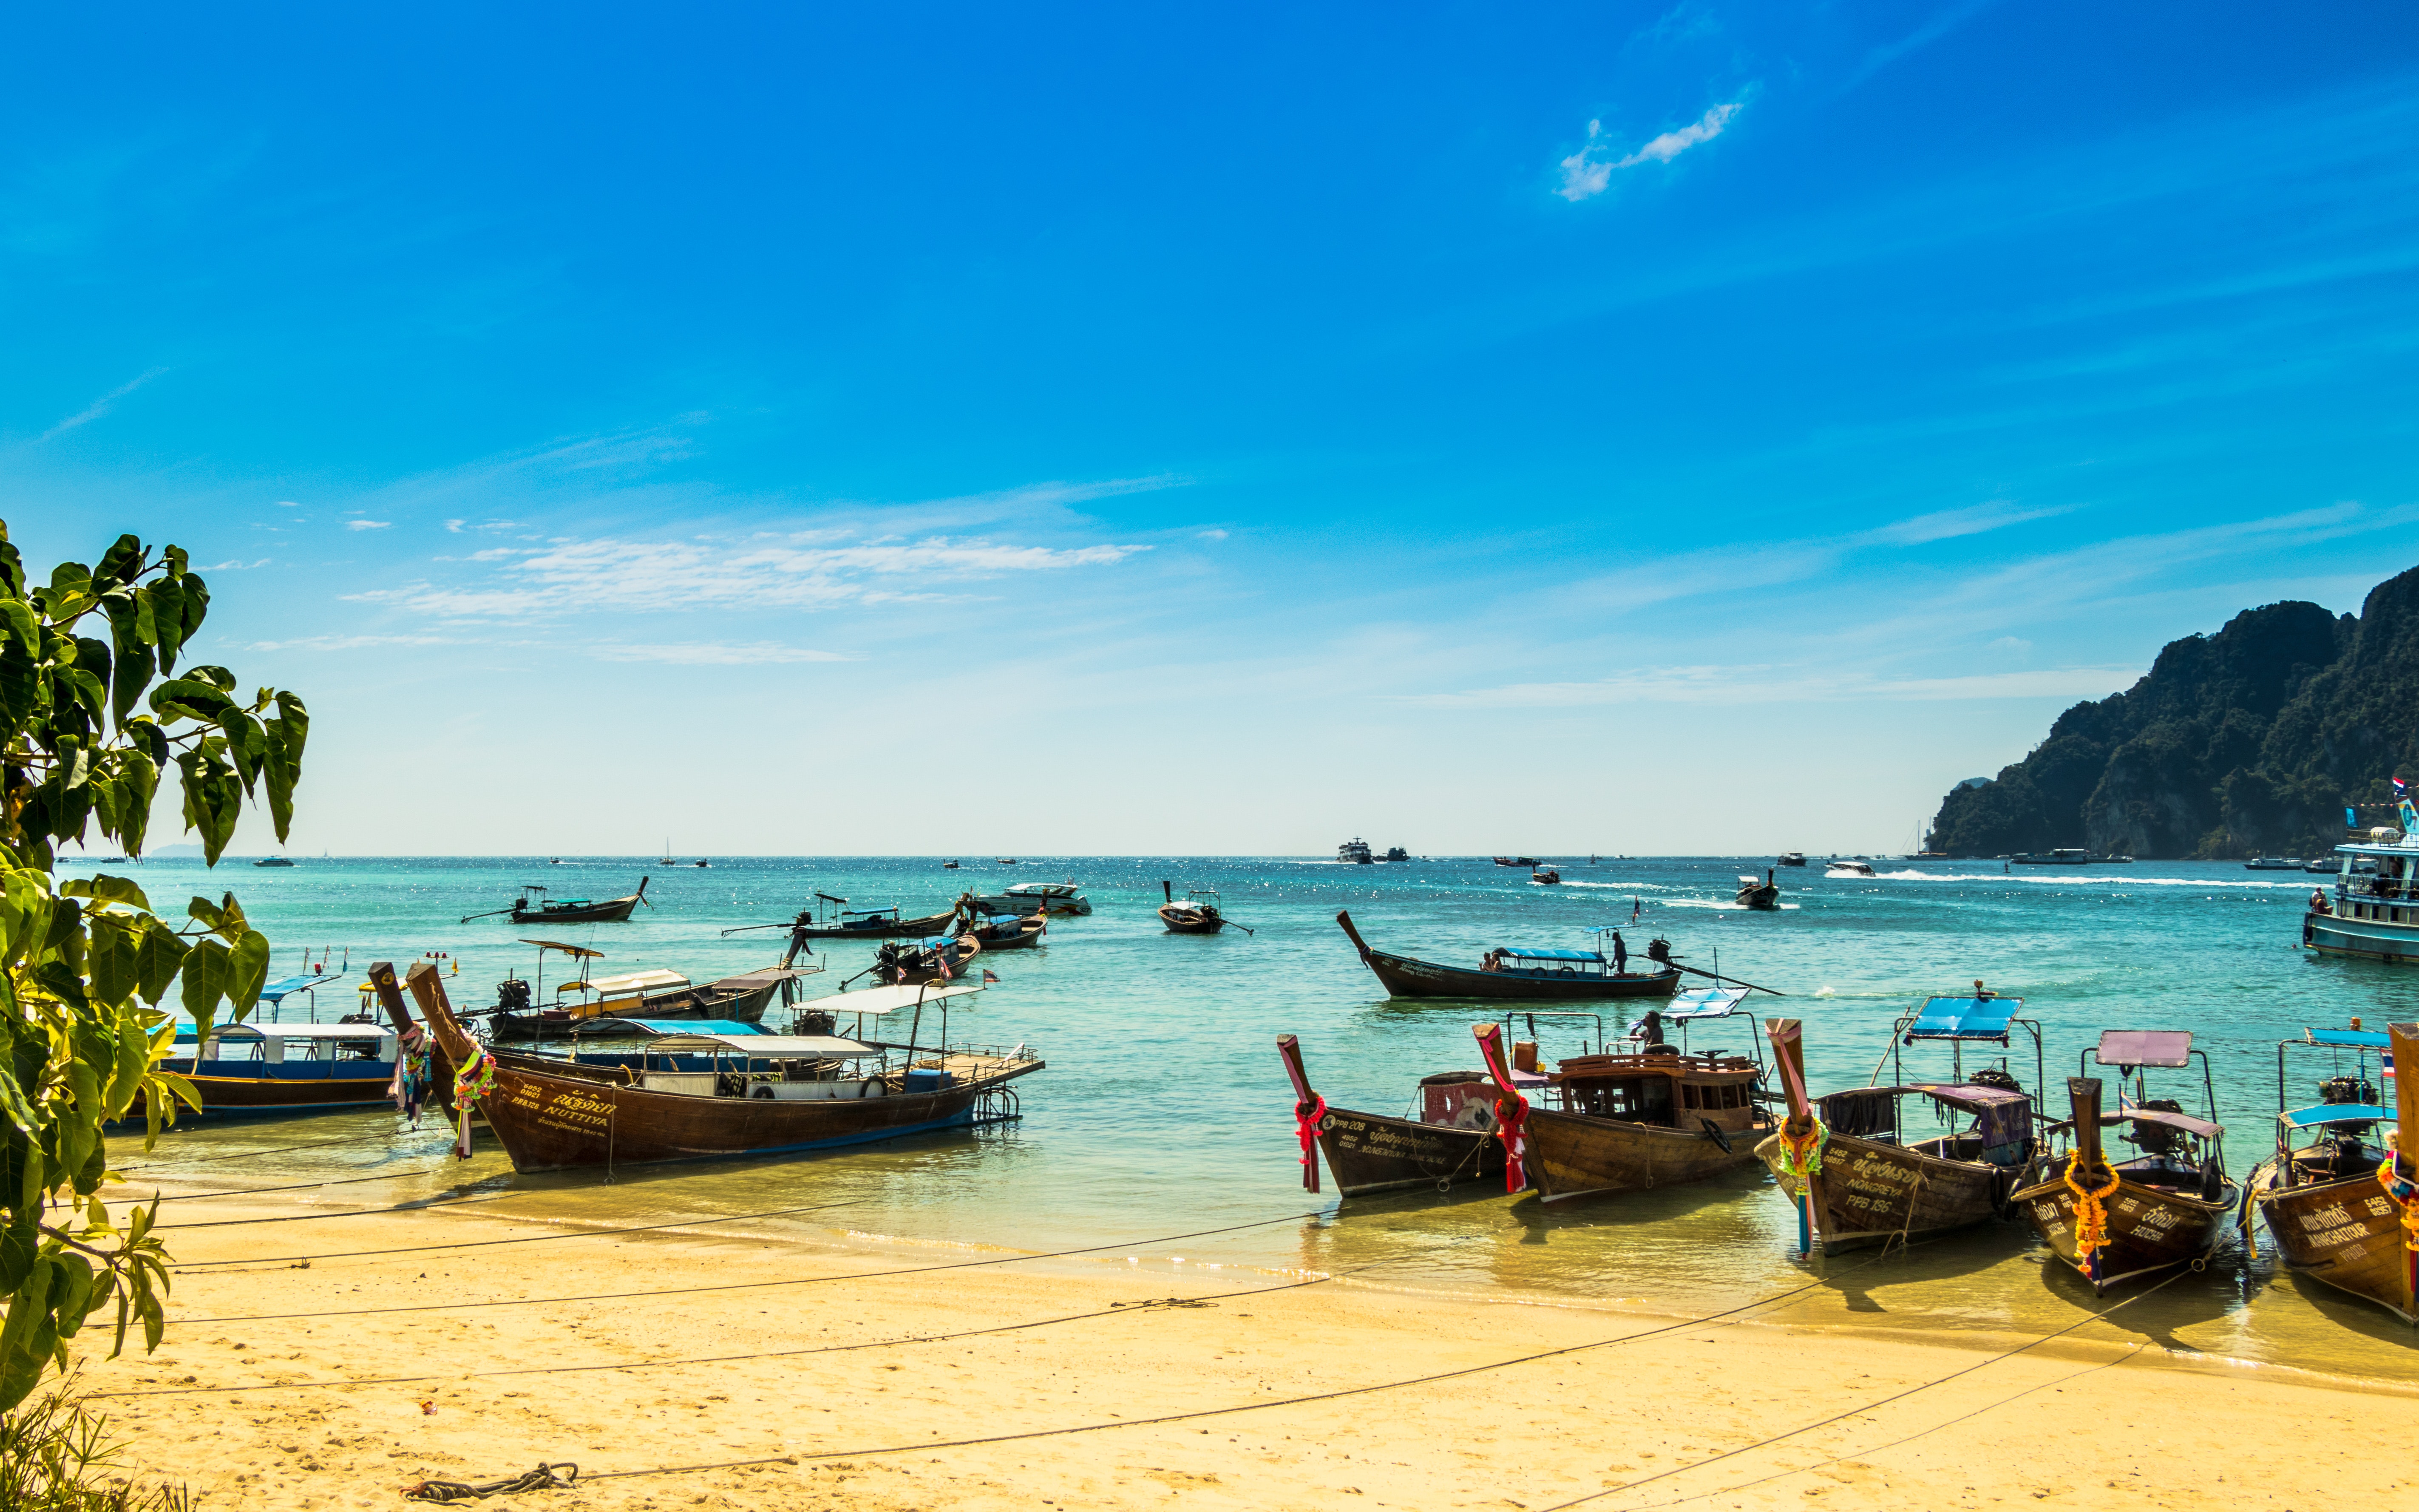
body of water, water transportation, beach, sky, sea, tropics, ocean, boat, turquoise, coast, vacation, long tail boat, caribbean, tourism, shore, water, vehicle, coastal and oceanic landforms, tree, travel, sand, bay, cloud, summer, palm tree, calm, landscape, lagoon, island, fishing vessel, horizon, arecales, watercraft, leisure